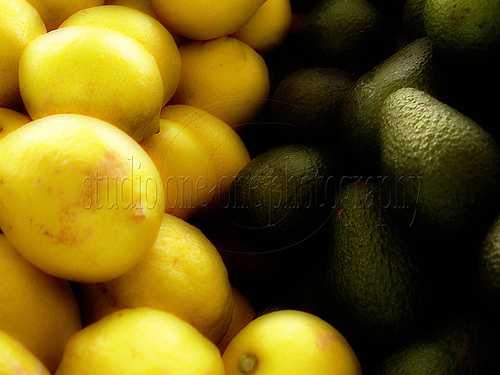
Label: Lemon